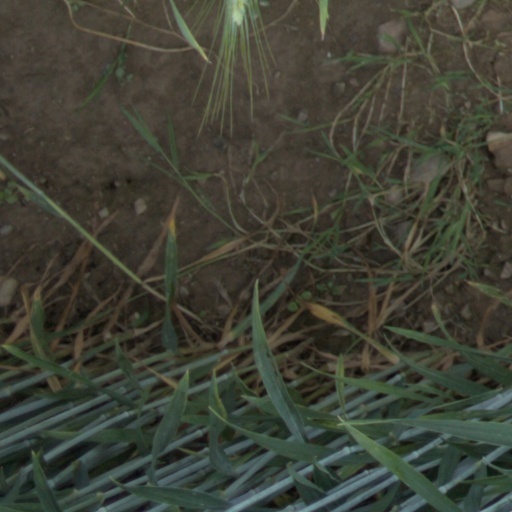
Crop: wheat